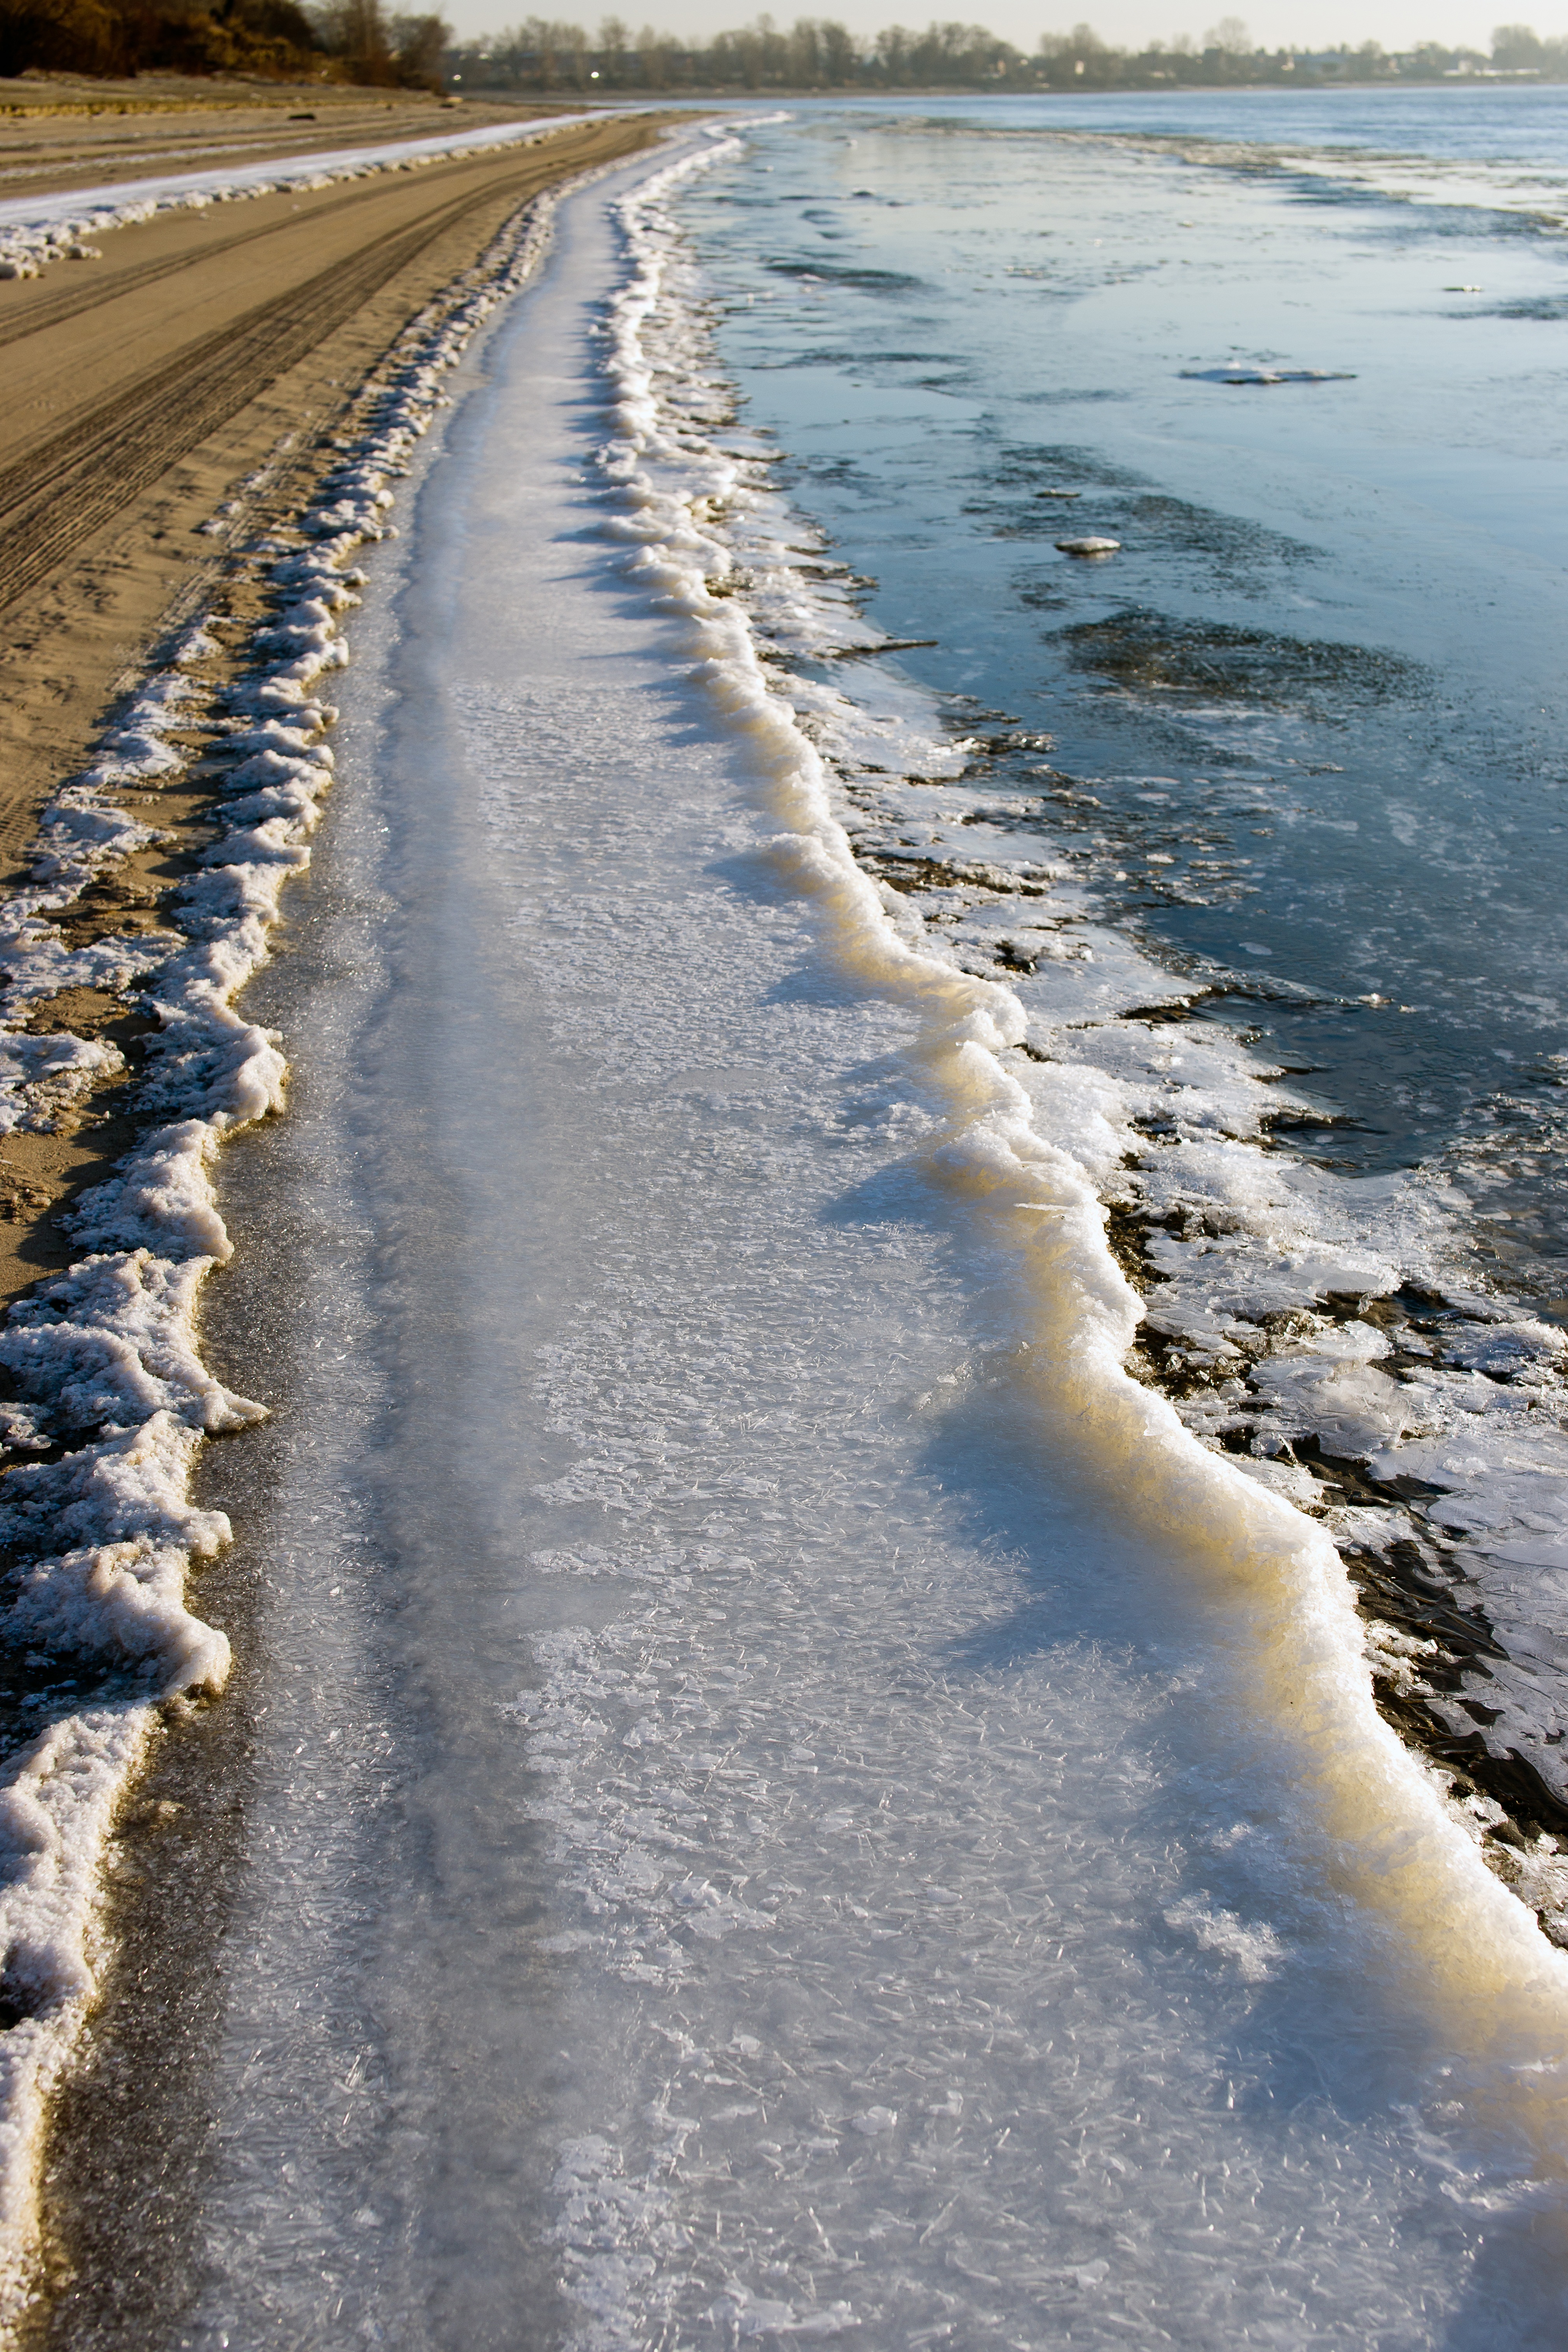
beach, landscape, sea, coast, water, nature, sand, snow, winter, shore, wave, frost, ice, autumn, weather, season, freezing, siberia, autumn day, river ob, autumn on the river, wind wave